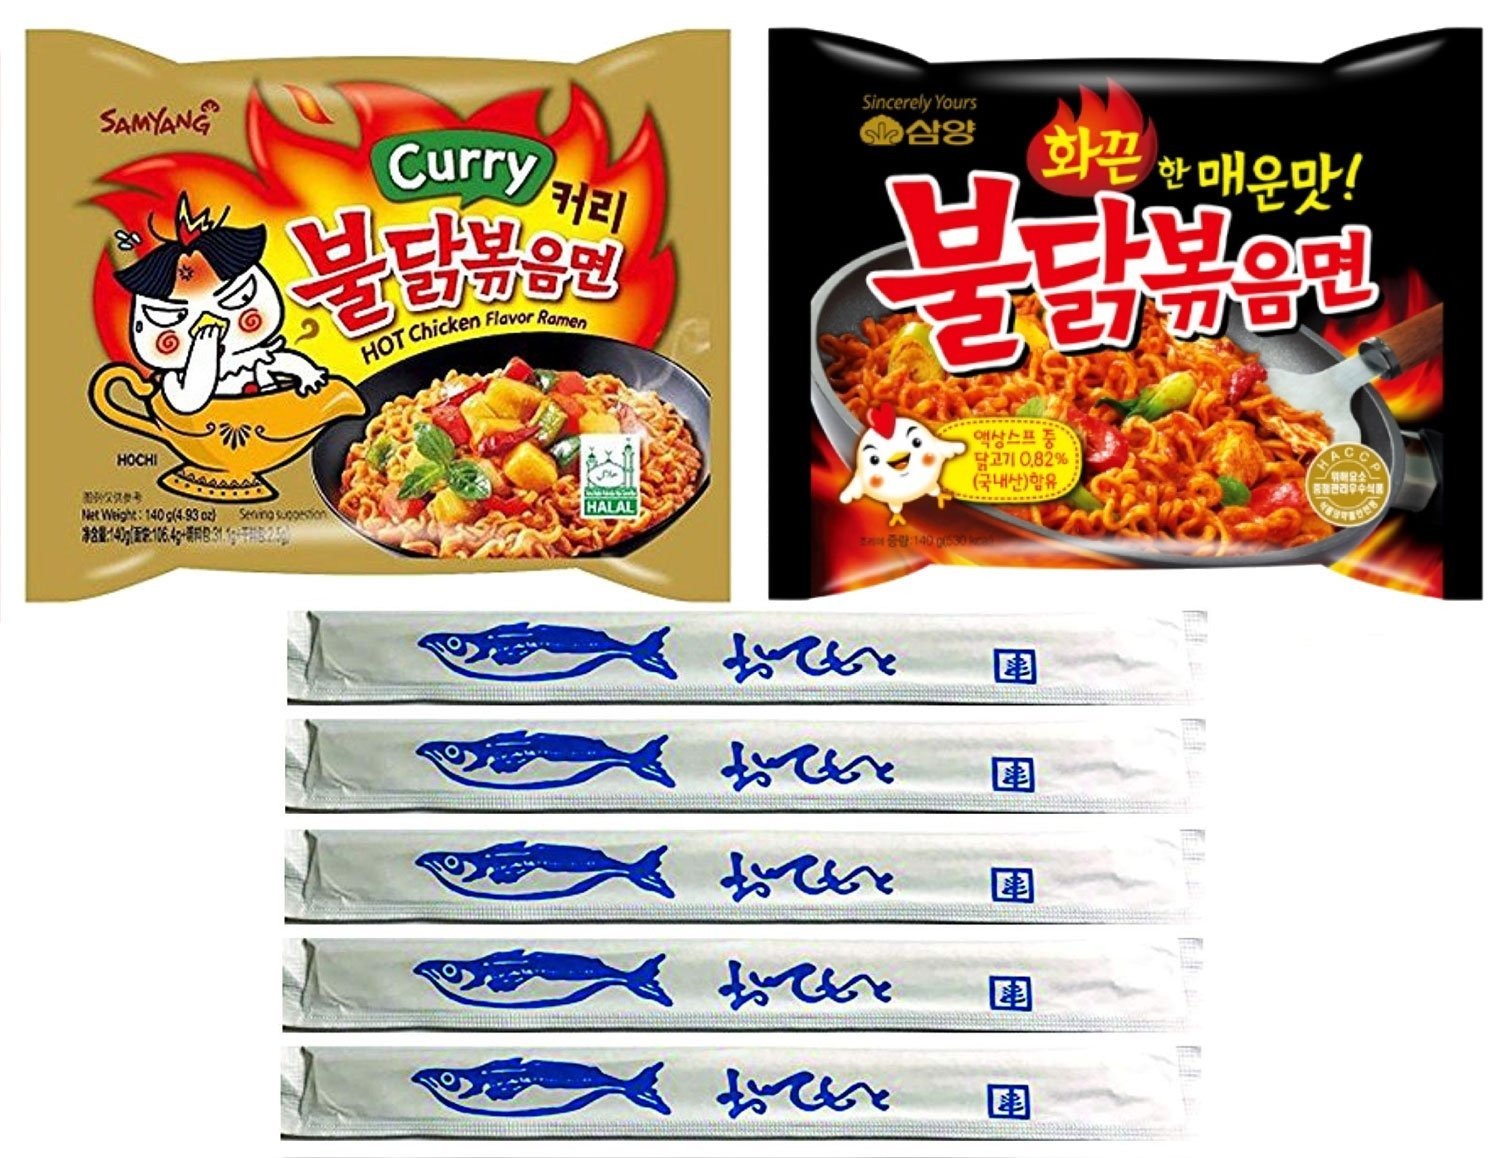
Item Name: Samyang Spicy Chicken Ramen Combo (Curry & Original)
Bullet Point 1: Korean Spicy Stir Fried Chicken Ramen
Bullet Point 2: Ready to eat in 4~5 minutes
Bullet Point 3: Package includes 5 Premium Chopsticks
Bullet Point 4: Samyang Spicy Chicken Ramen Combo (Curry & Original)
Bullet Point 5: Product of Korea
Product Description: Samyang Spicy Chicken Ramen Combo (Curry & Original) with 5 Premium Chopsticks
Value: 1.0
Unit: Count

Price: 26.99